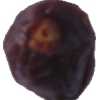
Label: dates